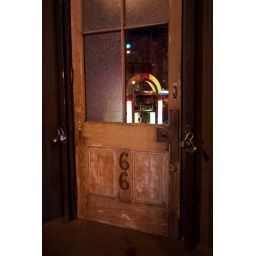
Peering through the window of a bar in the Lower East Side section of New York City.